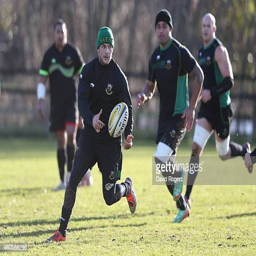
rugby player passes the ball during the training session held